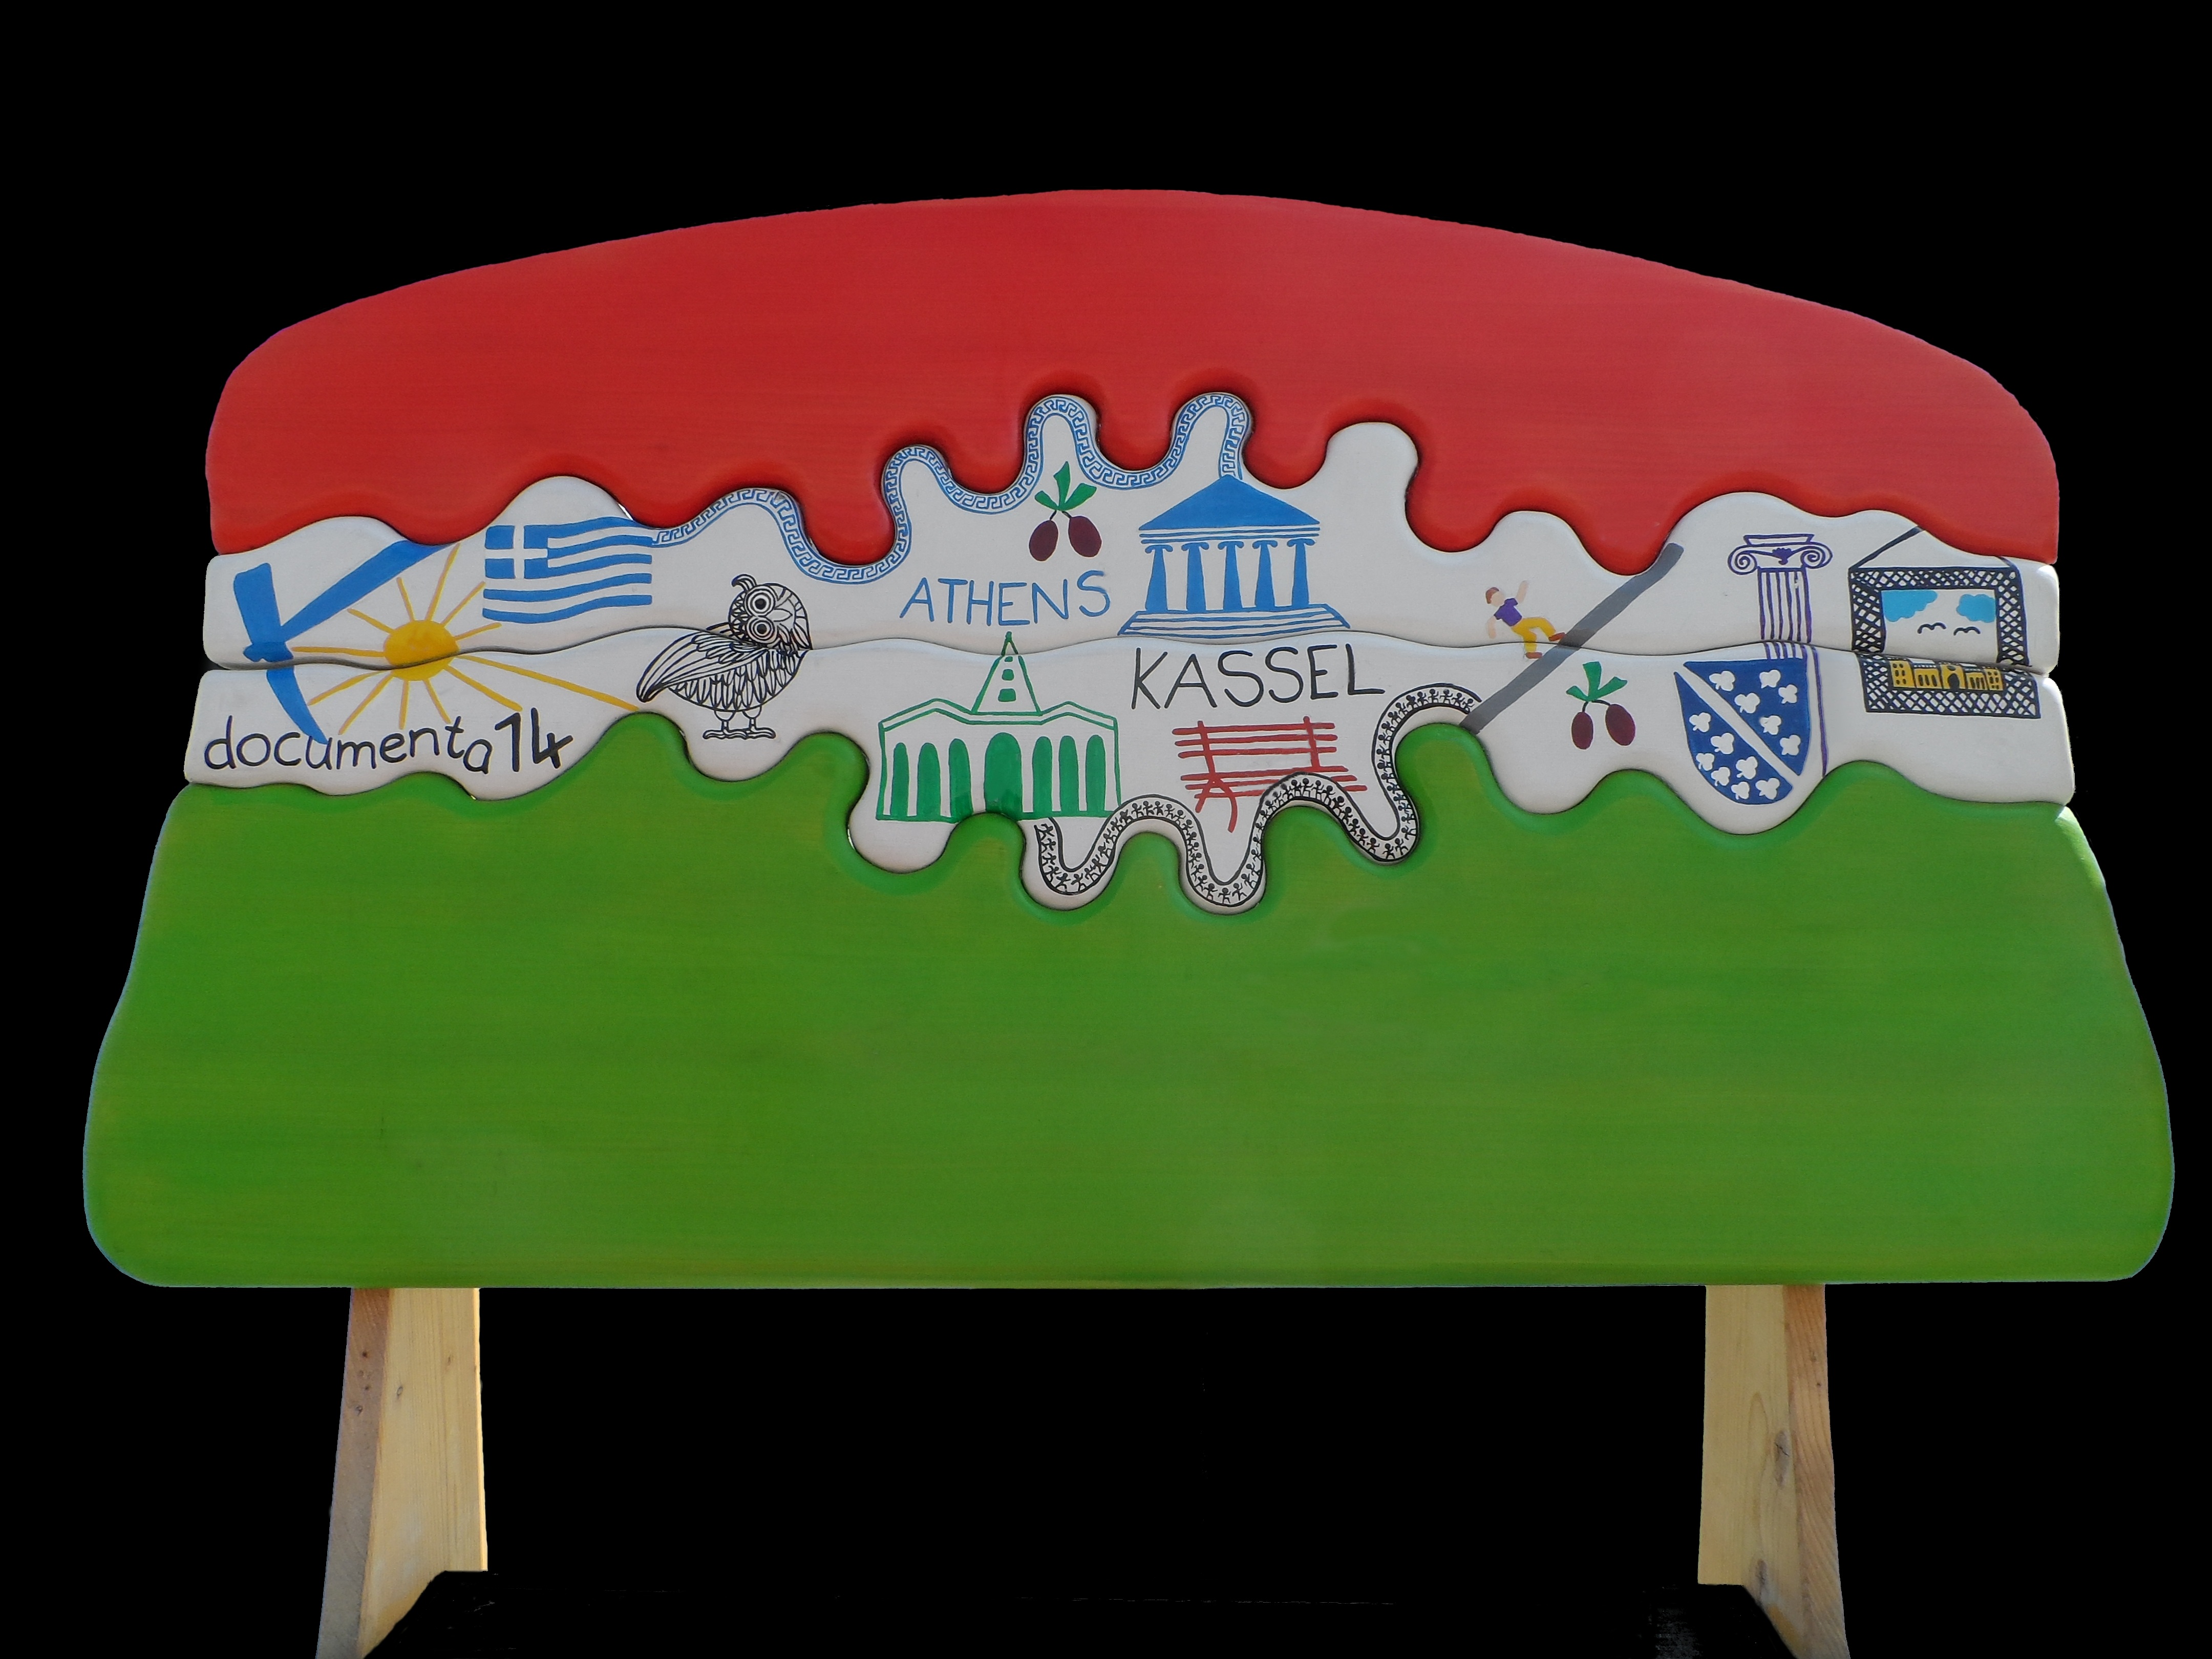
bank, documenta xiv, anticipation, rest, colorful, decorative, art, outside art, detail, subject, wood, representation, creative, artistically, modern, figures, graphic, sculpture, plastic, art object, object, painted, symbols, symbolism, athens, kassel, 2017